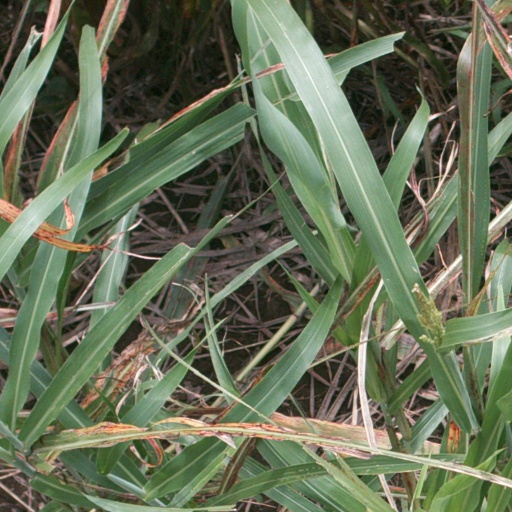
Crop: sorghum